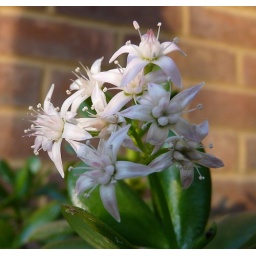
Money tree in flower